Space Station Zulu

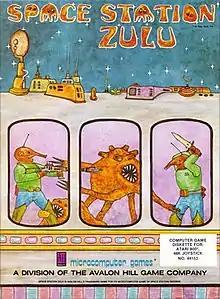

Space Station Zulu is a turn-based strategy game written for the Atari 8-bit computers by Dennis Shields and published by Avalon Hill in 1982. An Apple II port programmed by Dennis Milbert was released the same year. The player manages the defense of a space station which has been infiltrated by alien life forms.